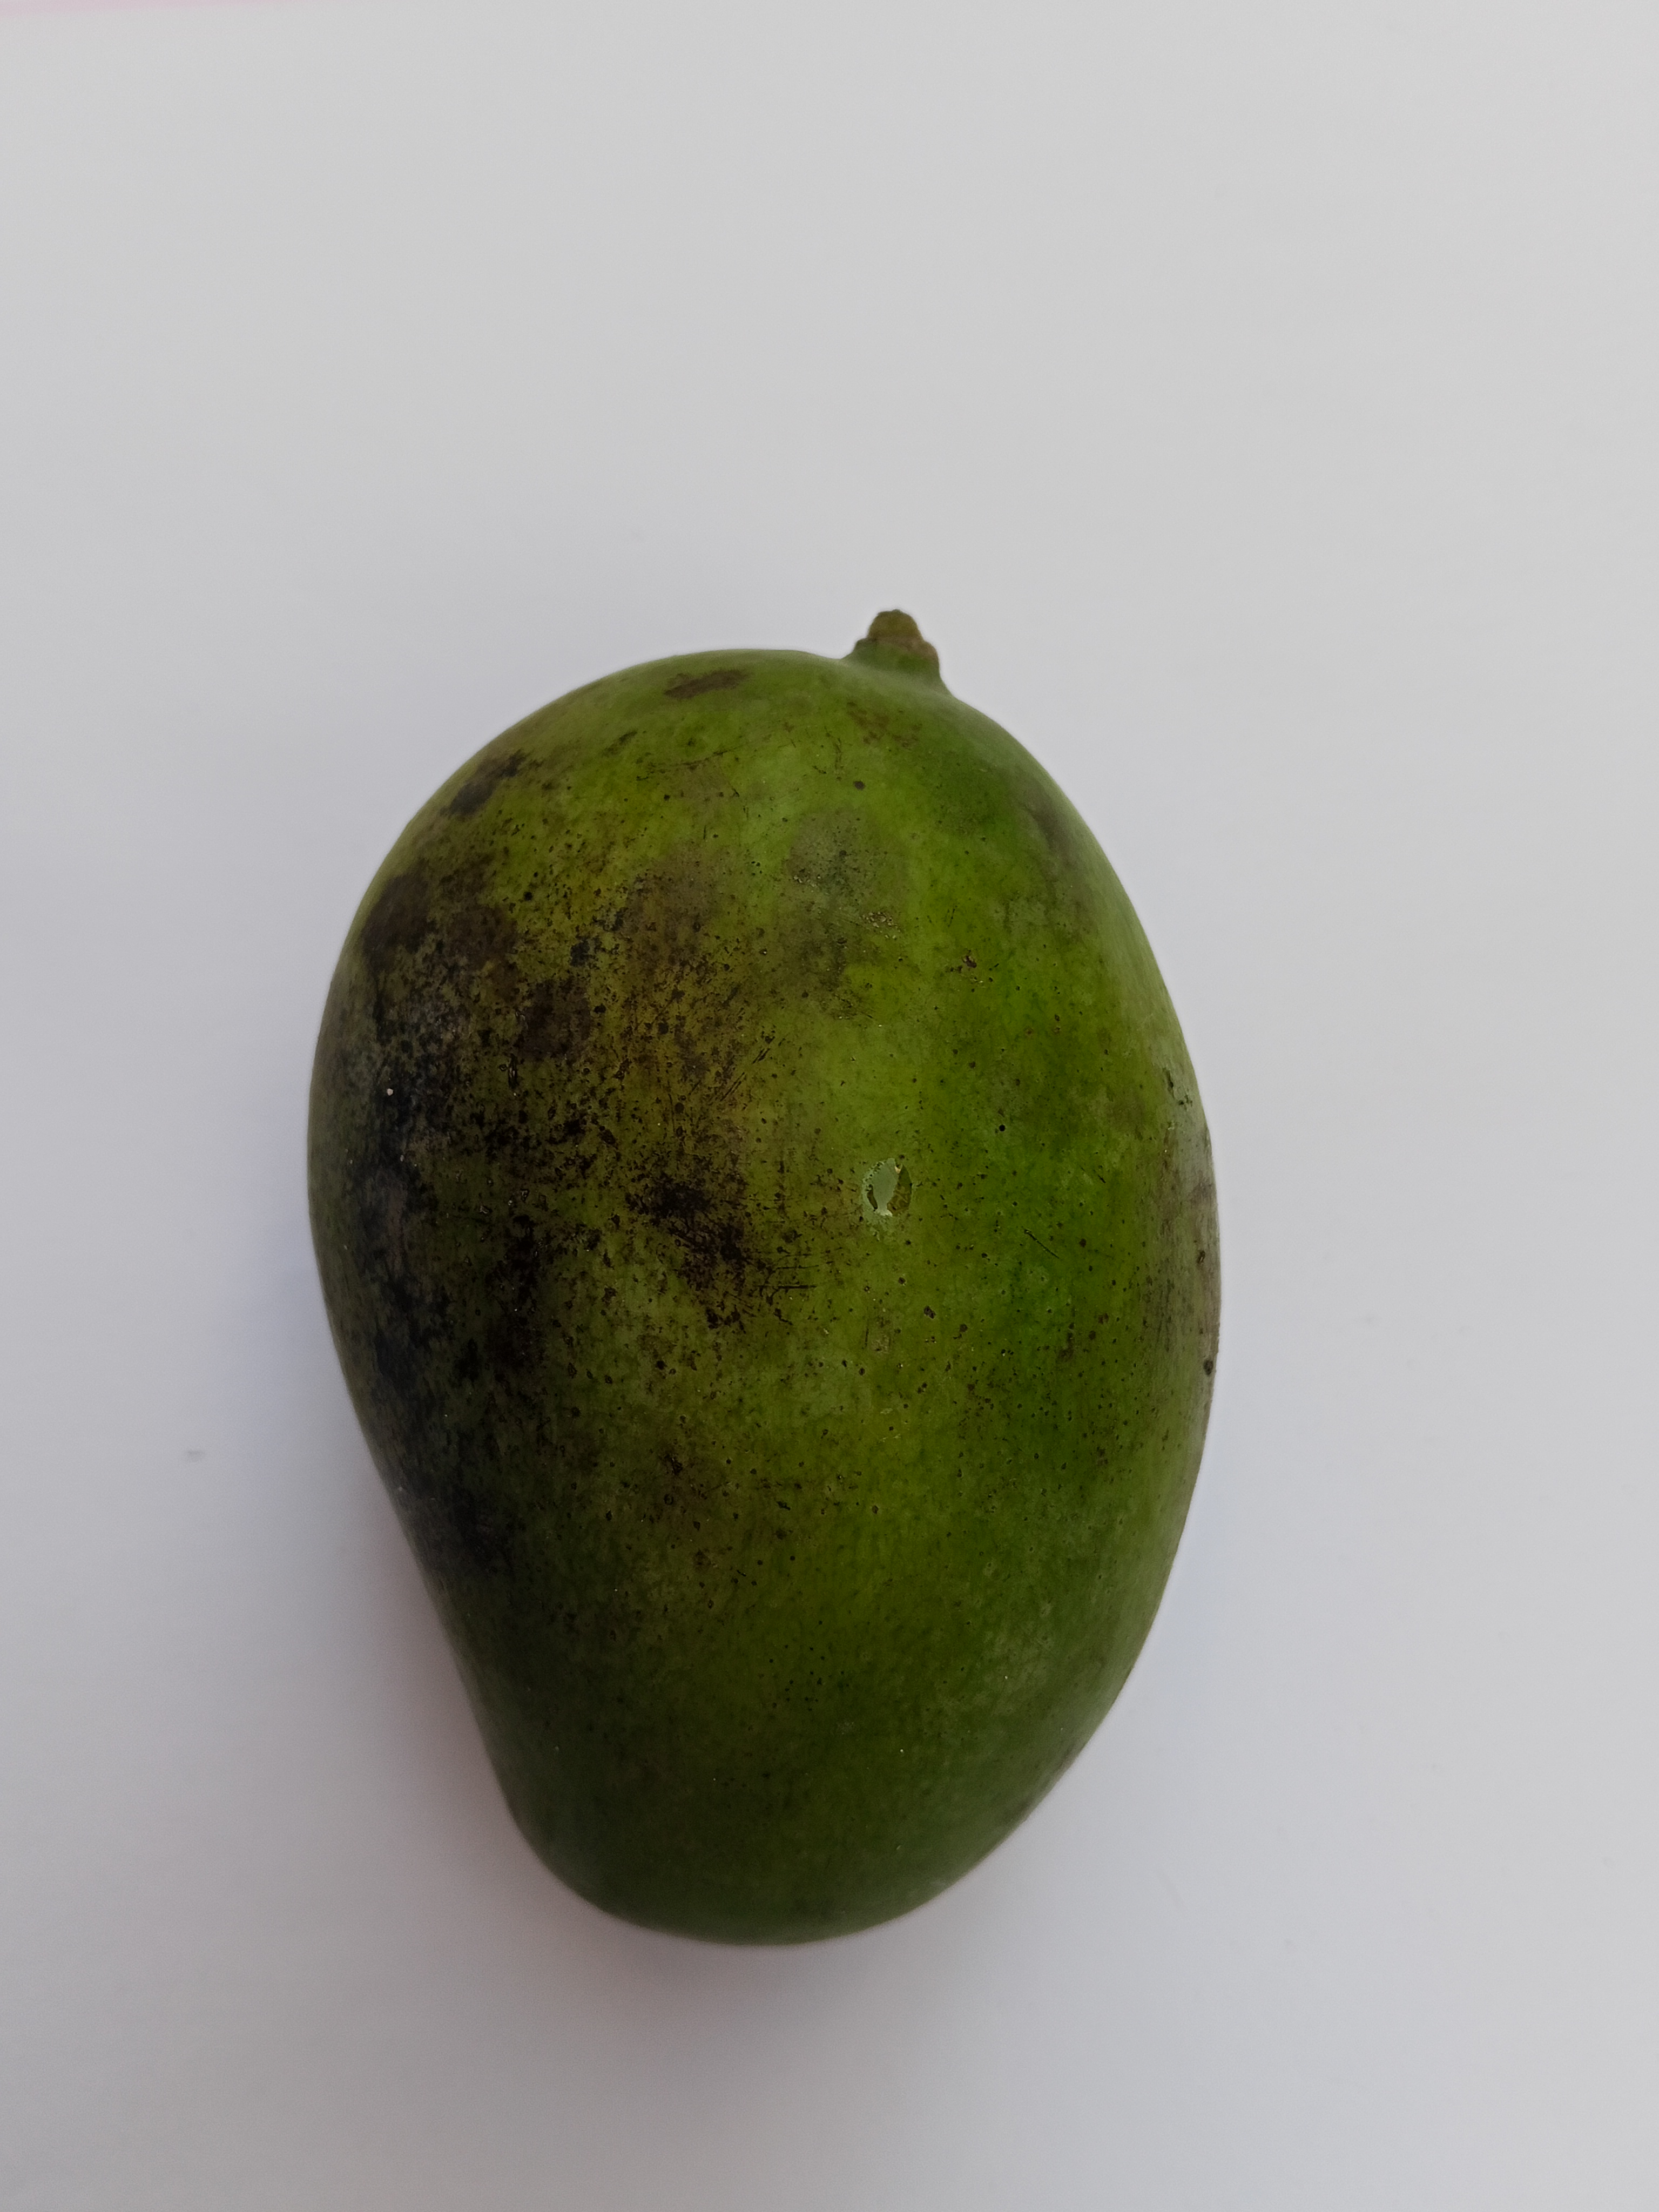
Mango variety: Amrapali